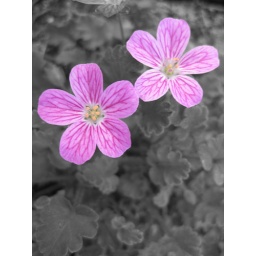
Pink flowers against black and white plants